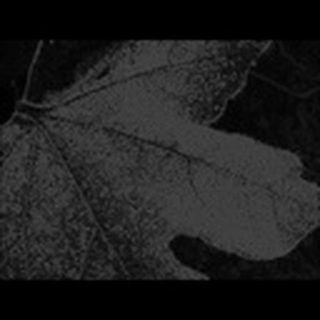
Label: cotton_aphids